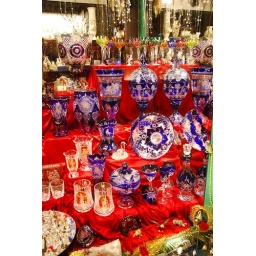
Bohemian glass display in a shop window